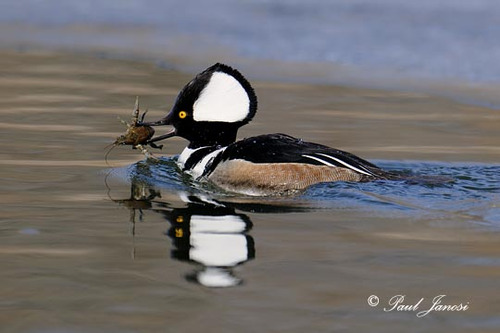
the bird has black throat with white breast, and the crown is black and white and the wingbars are brown.
this is a medium bird with a large white crown, orange eyering, and long black beak.
this magnificent creature has a large black head with white patches on the side.
a bird with a black head and a white patch, the bill is long and flat, with black wings with white wingbars
this black, white, and brown bird has a black crown, black secondaries, and a brown beak.
the black crown on the bird with gold eyerings
this is a bird with a brown body and black and white head back and wings.
this bird is black with white and has a long, pointy beak.
a black bird with brown side, white striped throat, white nape, yellow eyes and long black bill.
this bird is brown with black and has a long, pointy beak.
Species: Hooded Merganser